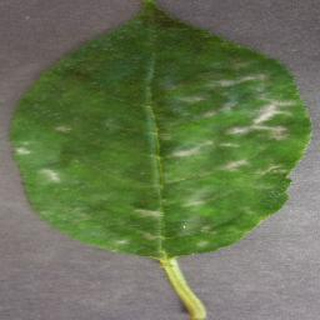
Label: cherry_powdery_mildew